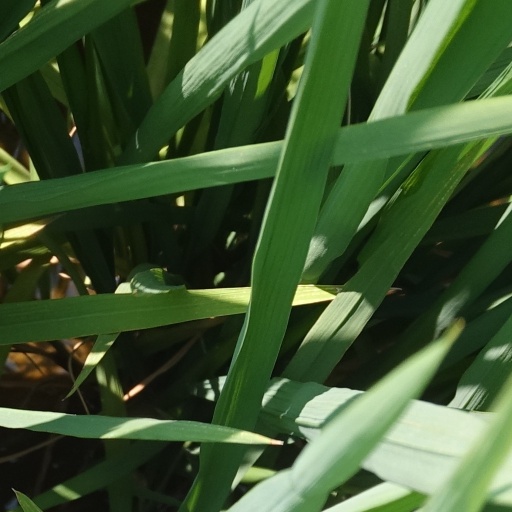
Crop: rice